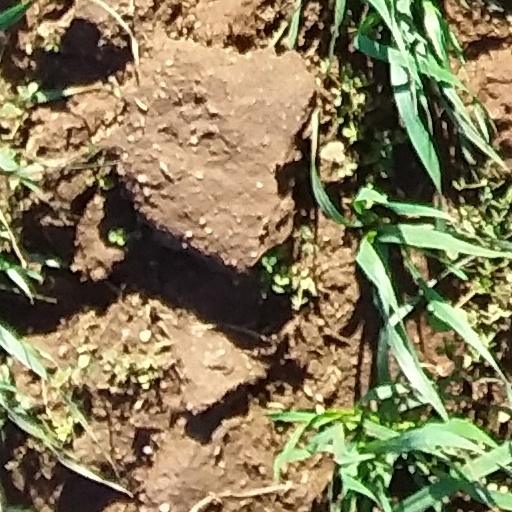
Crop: wheat